House of Braganza

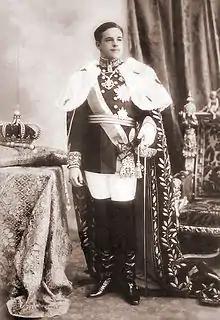
Manuel II, last King of Portugal and the last Braganza to rule as a monarch.

In 1807, faced with impending Napoleonic invasion, the Braganzas transferred their royal court to the State of Brazil, Portugal's largest colony. Some time after they had crossed the Atlantic, a royal decree changed the status of Brazil from a Portuguese colony into kingdom alongside Portugal, and the United Kingdom of Portugal, Brazil and the Algarves was formed. In 1821, D. João VI, who succeeded in 1816, returned to Portugal.